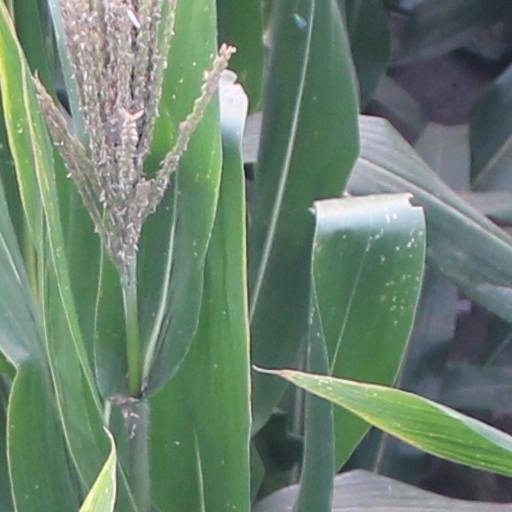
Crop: maize; corn